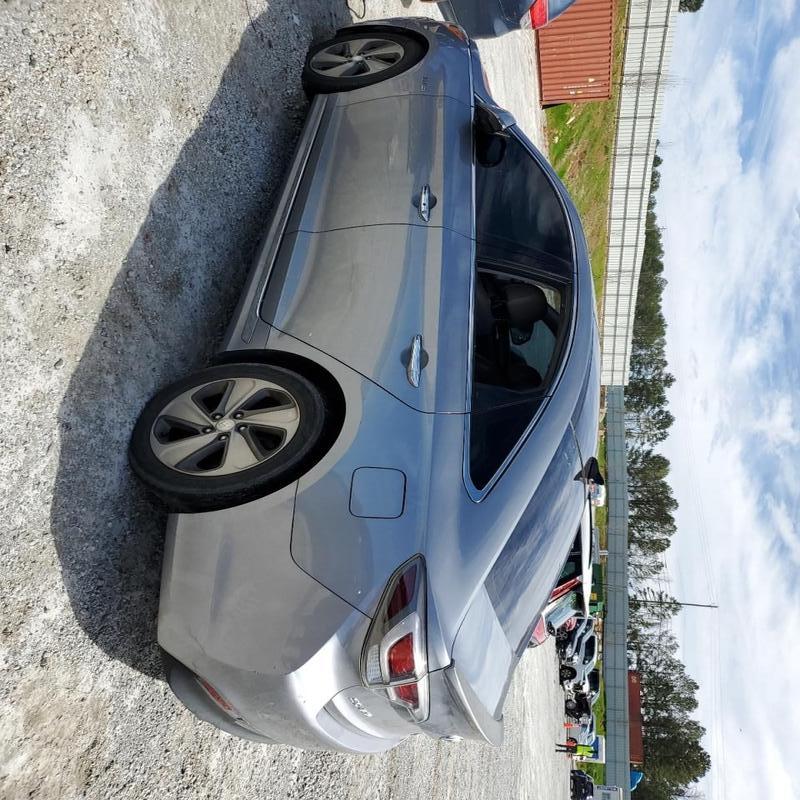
Aucun dommage détecté.
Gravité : aucun